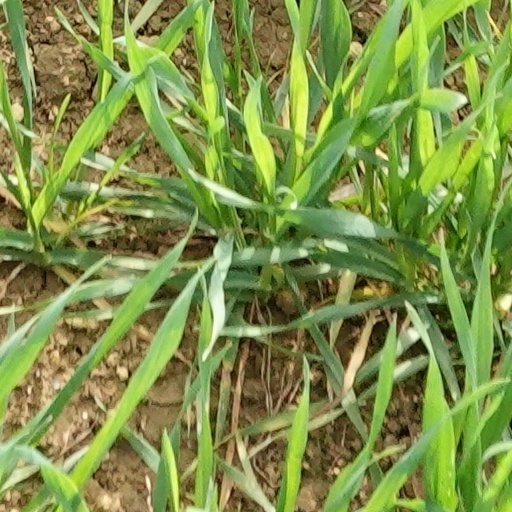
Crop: wheat